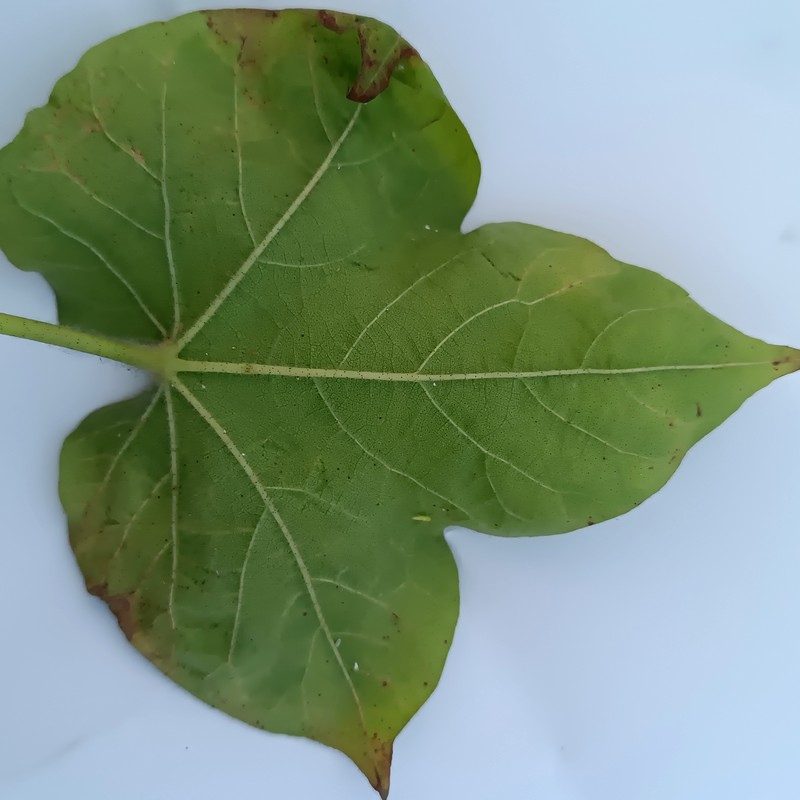
Label: Leaf Redding